Bristol 406 Zagato

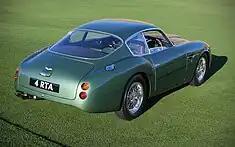
Based on the Bristol 406 S Zagato: Aston Martin DB 4 GT Zagato

Since Anthony Crook Motors had only managed to sell six out of the ten 406 Zagato vehicles produced in Italy according to the contract, a surplus of bodies remained. To make use of these surplus bodies, Crook made the decision to retrofit them onto older Bristol chassis starting in 1961. By repurposing the surplus bodies in this manner, Crook aimed to utilize the available resources and give new life to the remaining Zagato bodies. In a process known in the UK as upgrading, several Bristol 400 and 401 chassis were retrofitted with the remaining 406 Zagato-style bodies, which had been stylistically reworked in detail in Crook's workshop. The upgraded cars left Crook's workshop with a 2.2-liter engine (Type 110 or Type 110S); rather, they all retained the 2.0-liter engines (Type 85) with which they were equipped as standard. However, at least one of these cars was fitted with a Type 110 engine at the owner’s request.